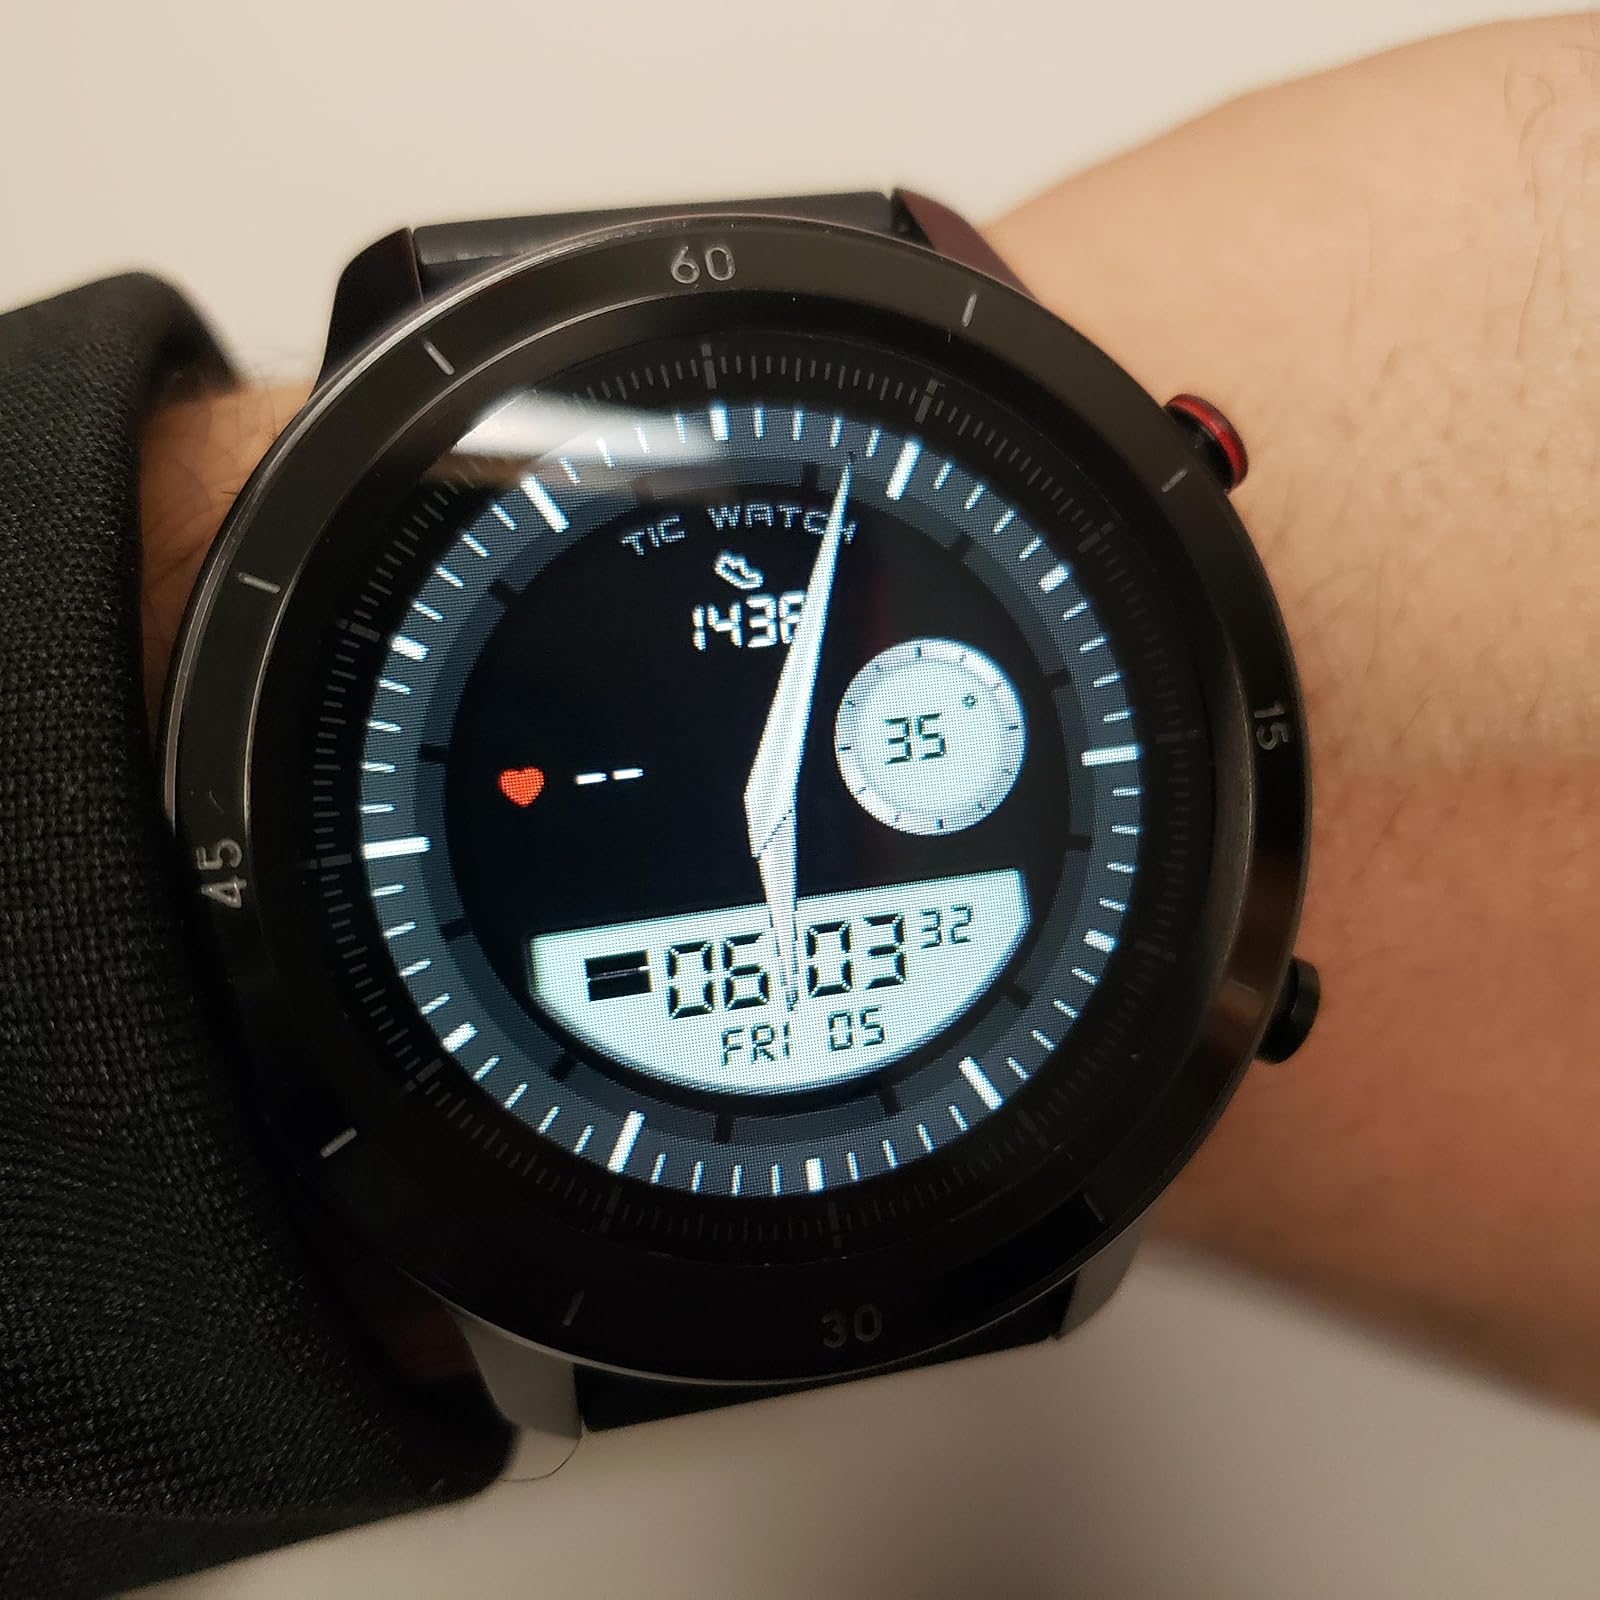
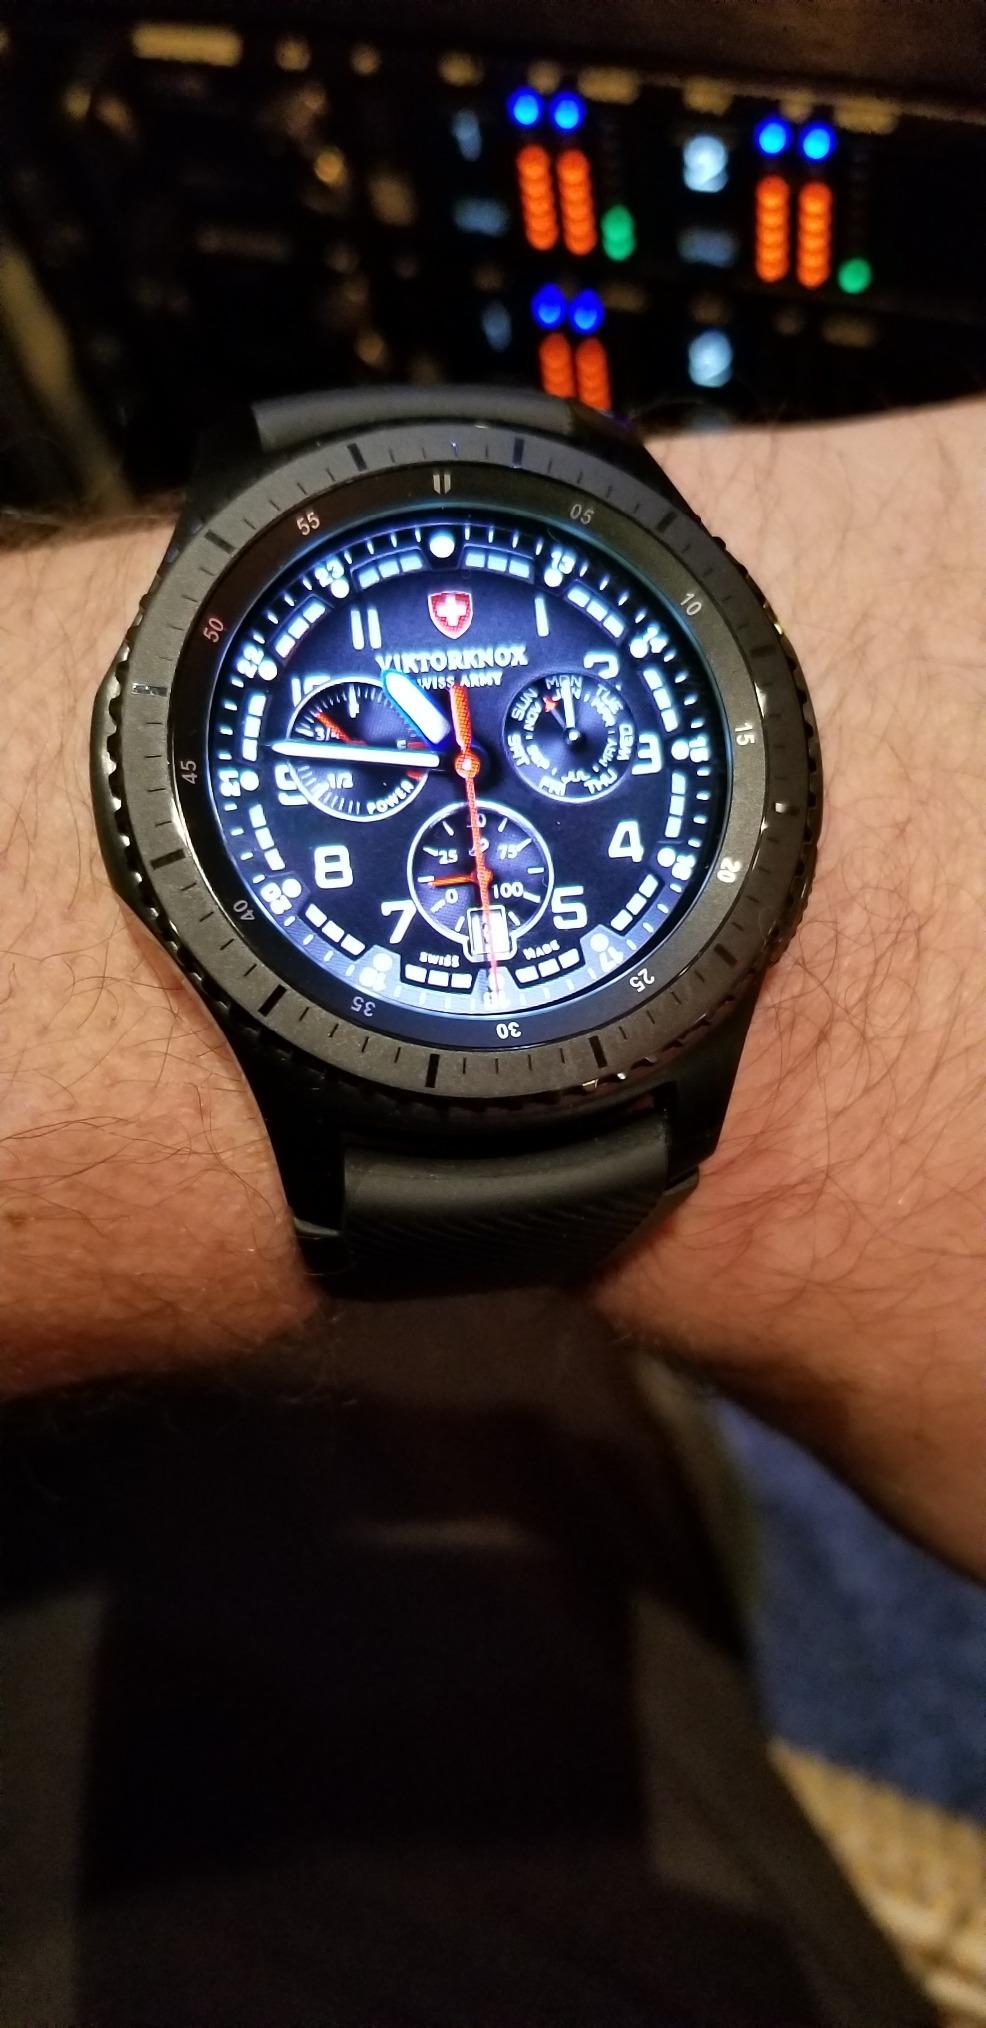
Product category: smartwatch
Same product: no